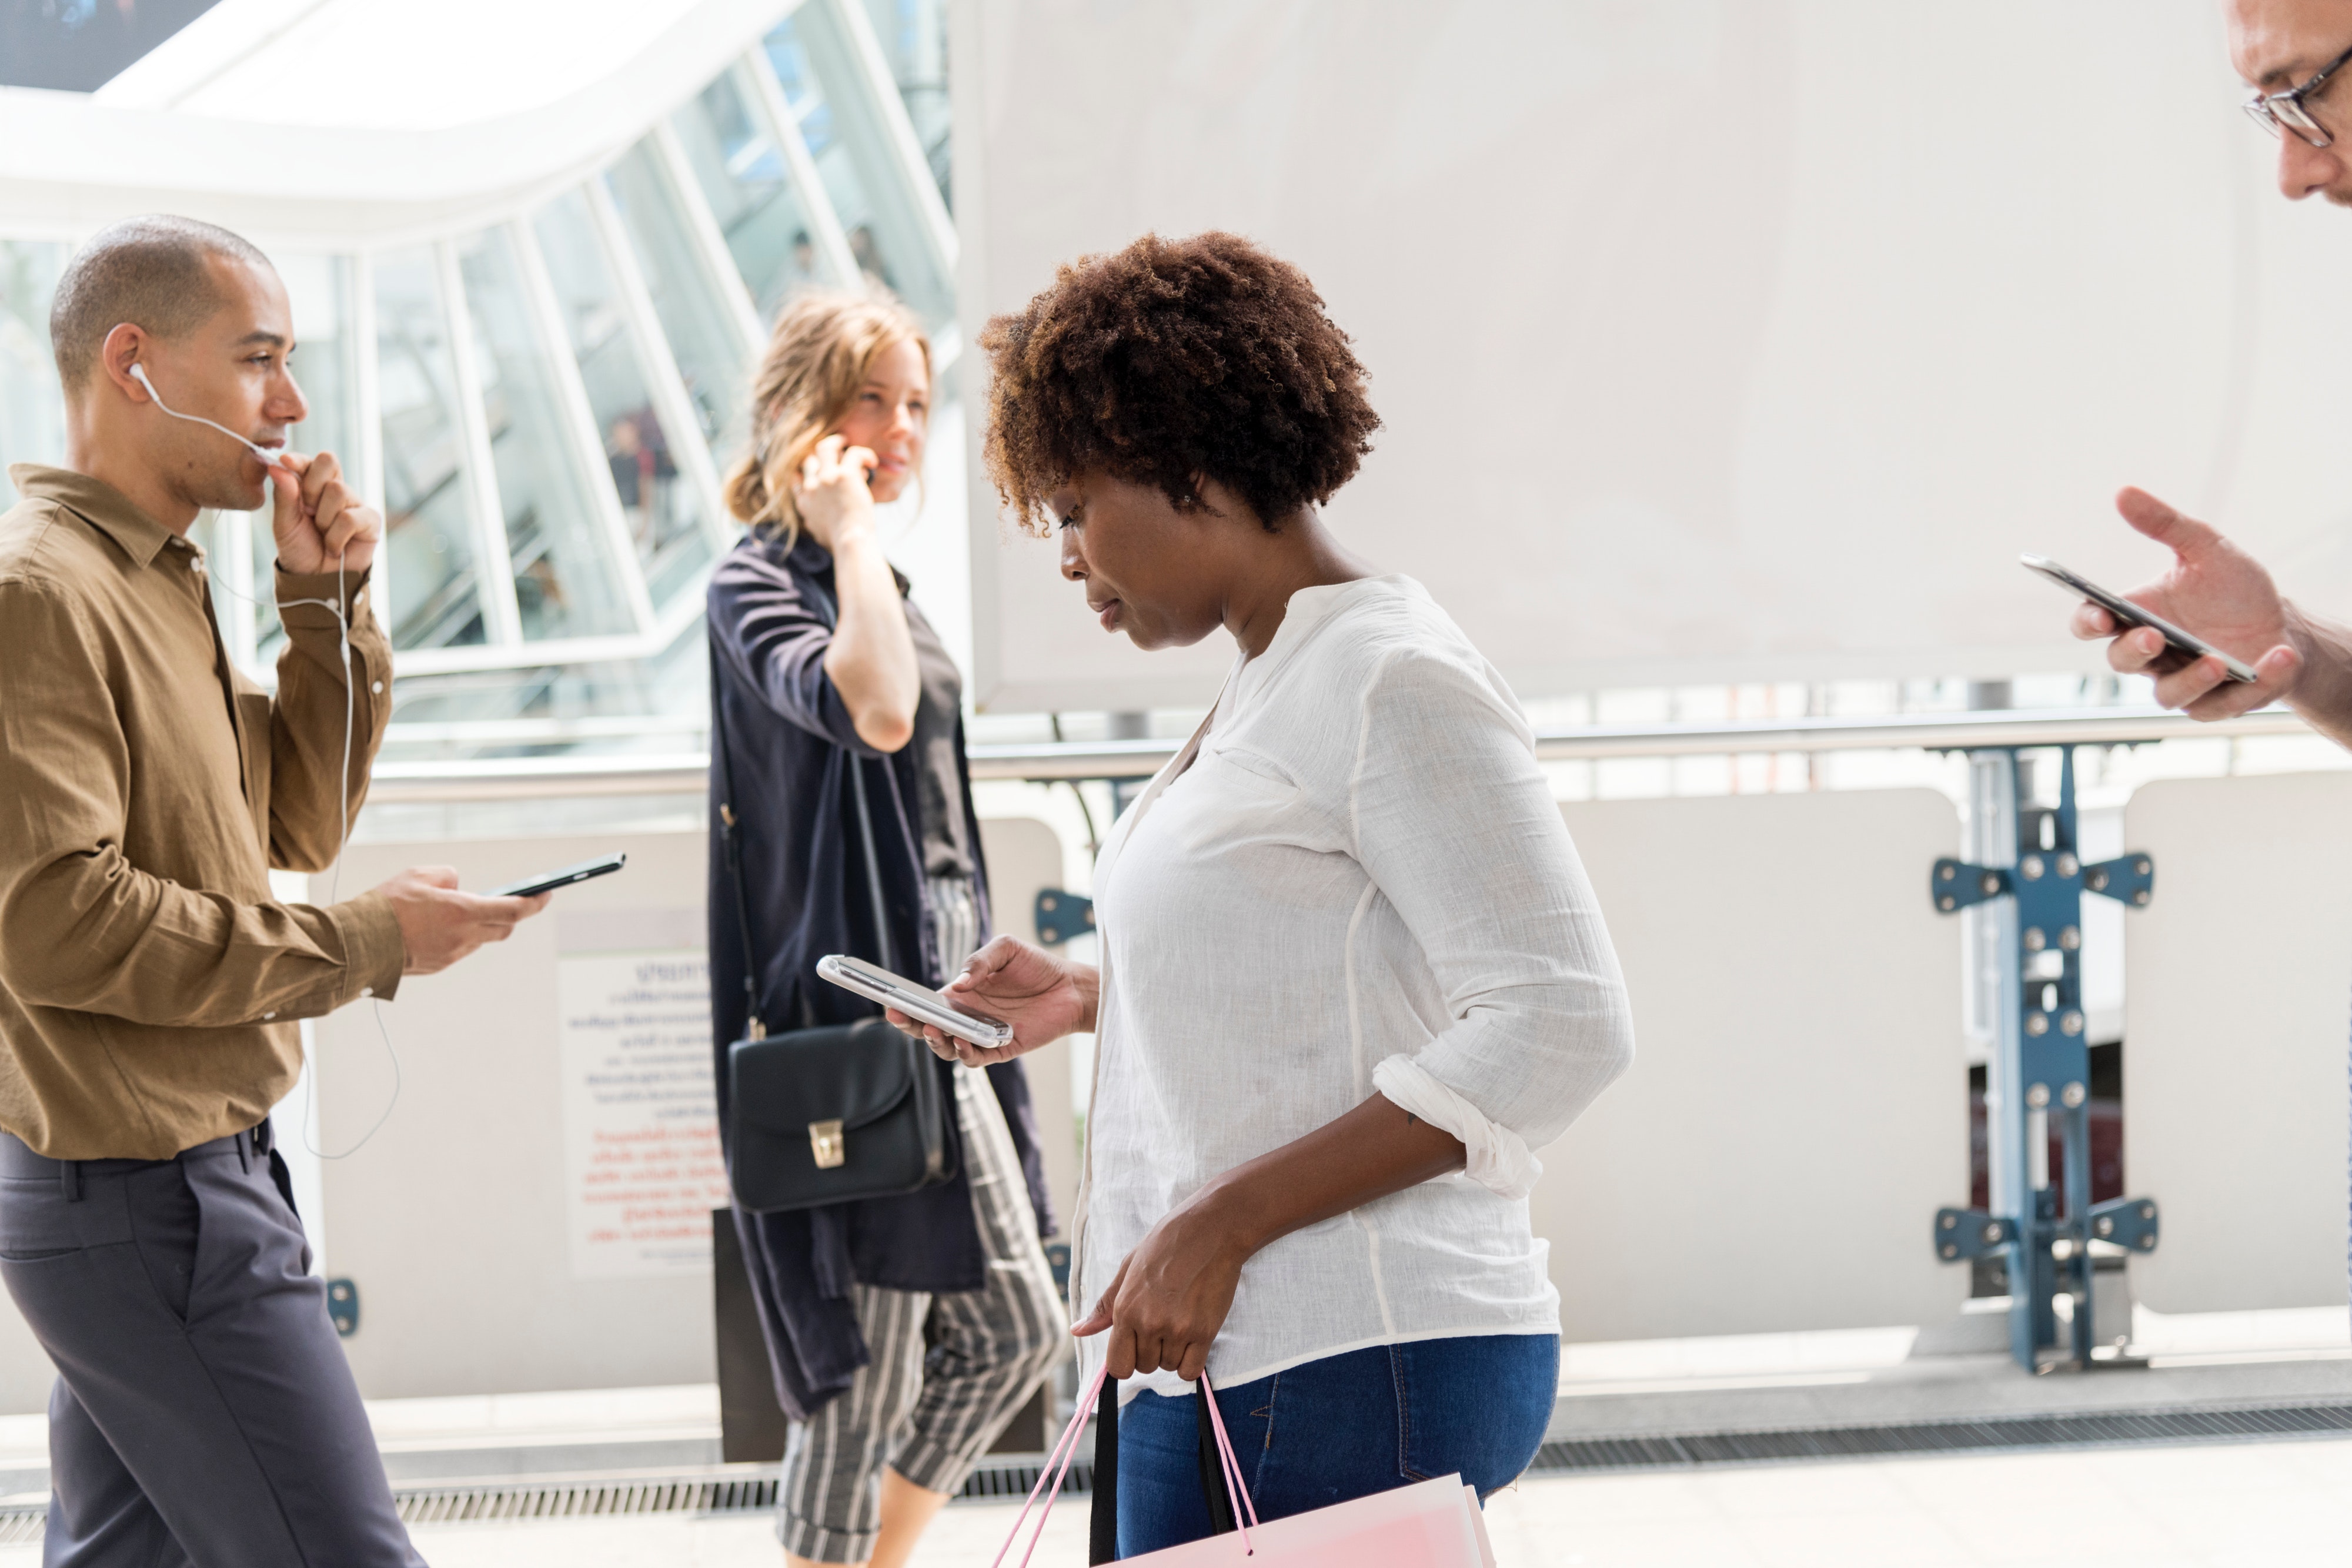
outerwear, communication